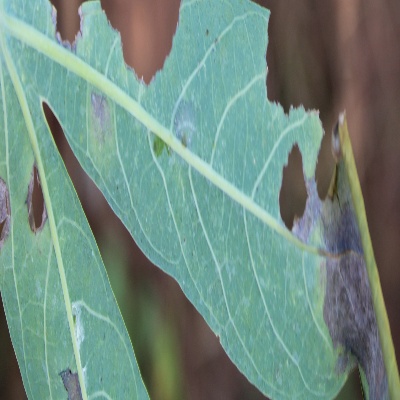
Crop: Cassava
Condition: bacterial blight